222 Main

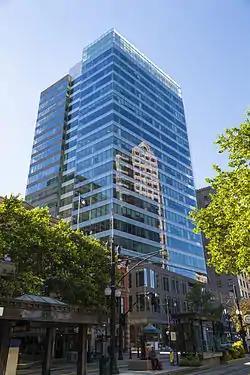
222 Main, July 2013

222 Main is a high-rise office building in Salt Lake City, Utah, United States, that was Utah’s first LEED Gold-certified high-rise.